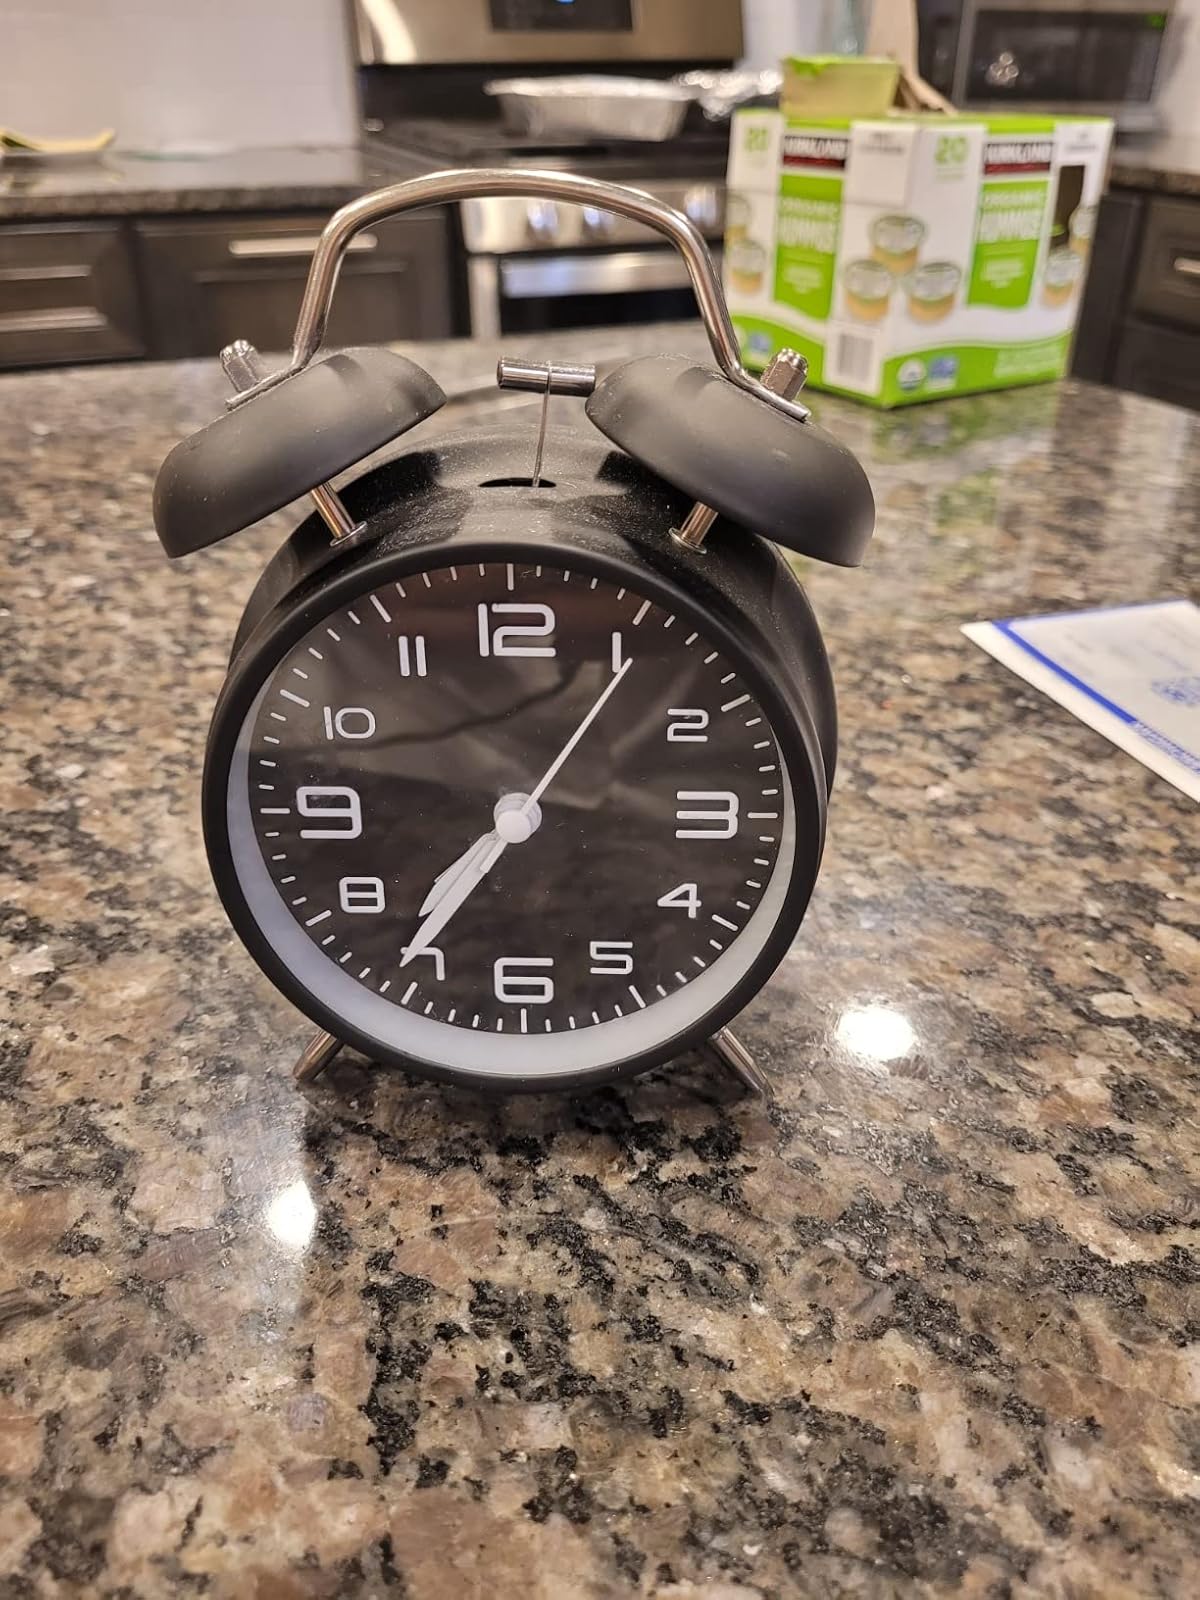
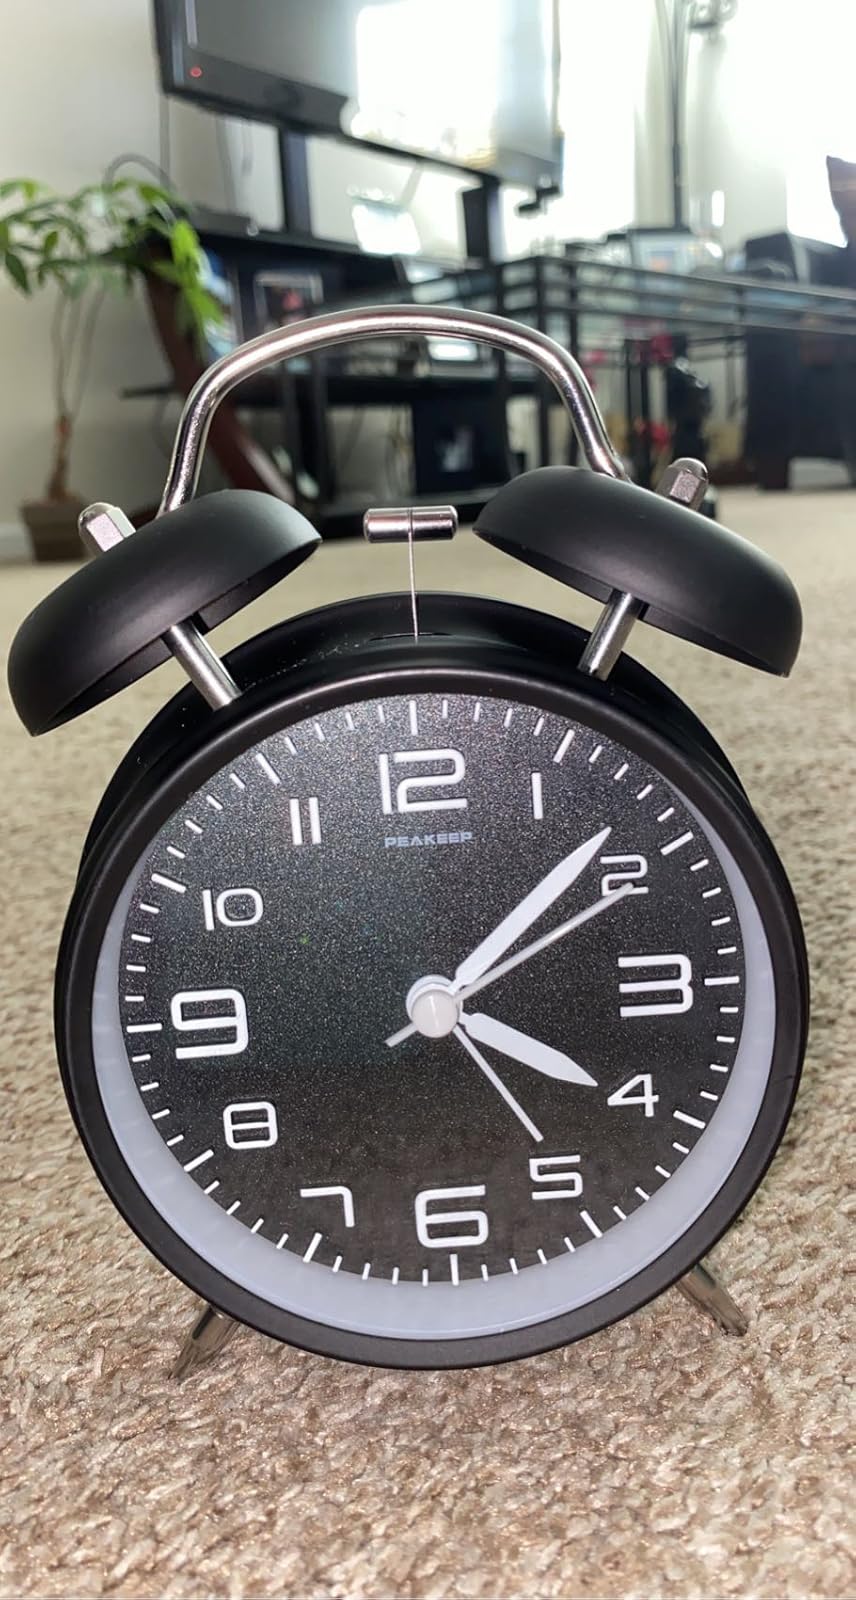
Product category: clock
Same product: yes